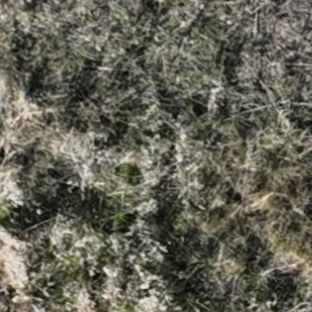
Month: october